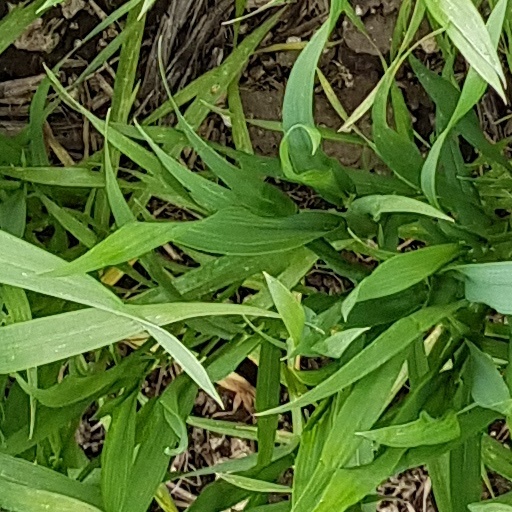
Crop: wheat